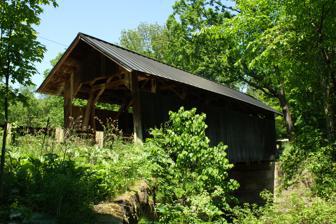
Building: Seguin Covered Bridge
Country: United States of America
Year built: 1850
Bridge in Charlotte, Vermont Seguin Covered Bridge Bridge in U.S. state of Vermont Coordinates 44°17′20″N 73°09′00″W / 44.289°N 73.15°W / 44.289; -73.15 Carries Automobile Crosses Lewis Creek Locale Charlotte, Vermont Maintained by Town of Charlotte ID number VT-04-02 Characteristics Design Covered, Burr arch Material Wood Total length 70.5 ft (21.49 m) Width 13.25 ft (4.04 m) No. of spans 1 Clearance above 10.1 ft (3.08 m) History Constructed by unknown Construction end ca 1850 Seguin Covered Bridge U.S. National Register of Historic Places Show map of Vermont Show map of the United States Coordinates 44°17′20″N 73°09′00″W / 44.28889°N 73.15000°W / 44.28889; -73.15000 Area 1 acre (0.4 ha) NRHP reference No. 74000209 Added to NRHP September 6, 1974 The Seguin Covered Bridge , also called the Upper Covered Bridge and the Sequin Covered Bridge , is a wooden covered bridge that crosses Lewis Creek in Charlotte, Vermont on Roscoe Road.  It was built about 1850, and is a distinctive variant of a Burr arch design.  It was listed on the National Register of Historic Places in 1974. Naming A sign posted in the bridge by the Town of Charlotte identifies the name of the bridge as "Seguin" (with a letter "G") for one of the families who owned land surrounding it.  It was listed on the National Register as "Sequin" (with the letter "Q"), an error that has since propagated widely. Description The Seguin Covered Bridge stands in a rural area of eastern Charlotte, spanning the west-flowing Lewis Creek in a north-south orientation on Roscoe Road.  The bridge is a single-span Burr arch design, 71 feet (22 m) long and 16.5 feet (5.0 m) wide, with a roadway width of 13 feet (4.0 m) (one lane).  It rests on stone abutments that have been mortared and faced in concrete.  The trusses consist of vertical posts and diagonal bracing, flanked on either side by laminated arches.  The exterior is finished in vertical board siding, which extends around to the insides of the portals.  The siding ends short of the gabled roof, leaving an opening between the two. History The bridge was built about 1850 by an unknown builder; it is one of three surviving covered bridges in the town of Charlotte, and one of nine in the state with the Burr arch design. Extensive repairs were made in 1949 and again in 1994; the latter repairs being made by Paul Ide and Jan Lewandoski.  A new roof was added in 2001. The bridge underwent a major rehabilitation in 2016.  This work raised concerns among bridge preservationists, as it included alterations that put at risk the bridge's distinctive overhead bracing, which is not found on other bridges in the state.  Alterations also include rebuilding the road deck to increase the weight limit to seven tons (from the previous five). See also National Register of Historic Places listings in Chittenden County, Vermont List of Vermont covered bridges List of bridges on the National Register of Historic Places in Vermont References